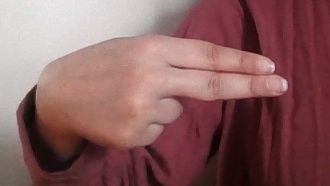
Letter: ain